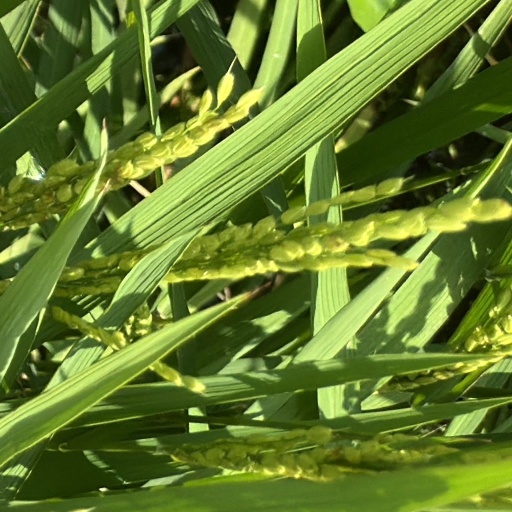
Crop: rice